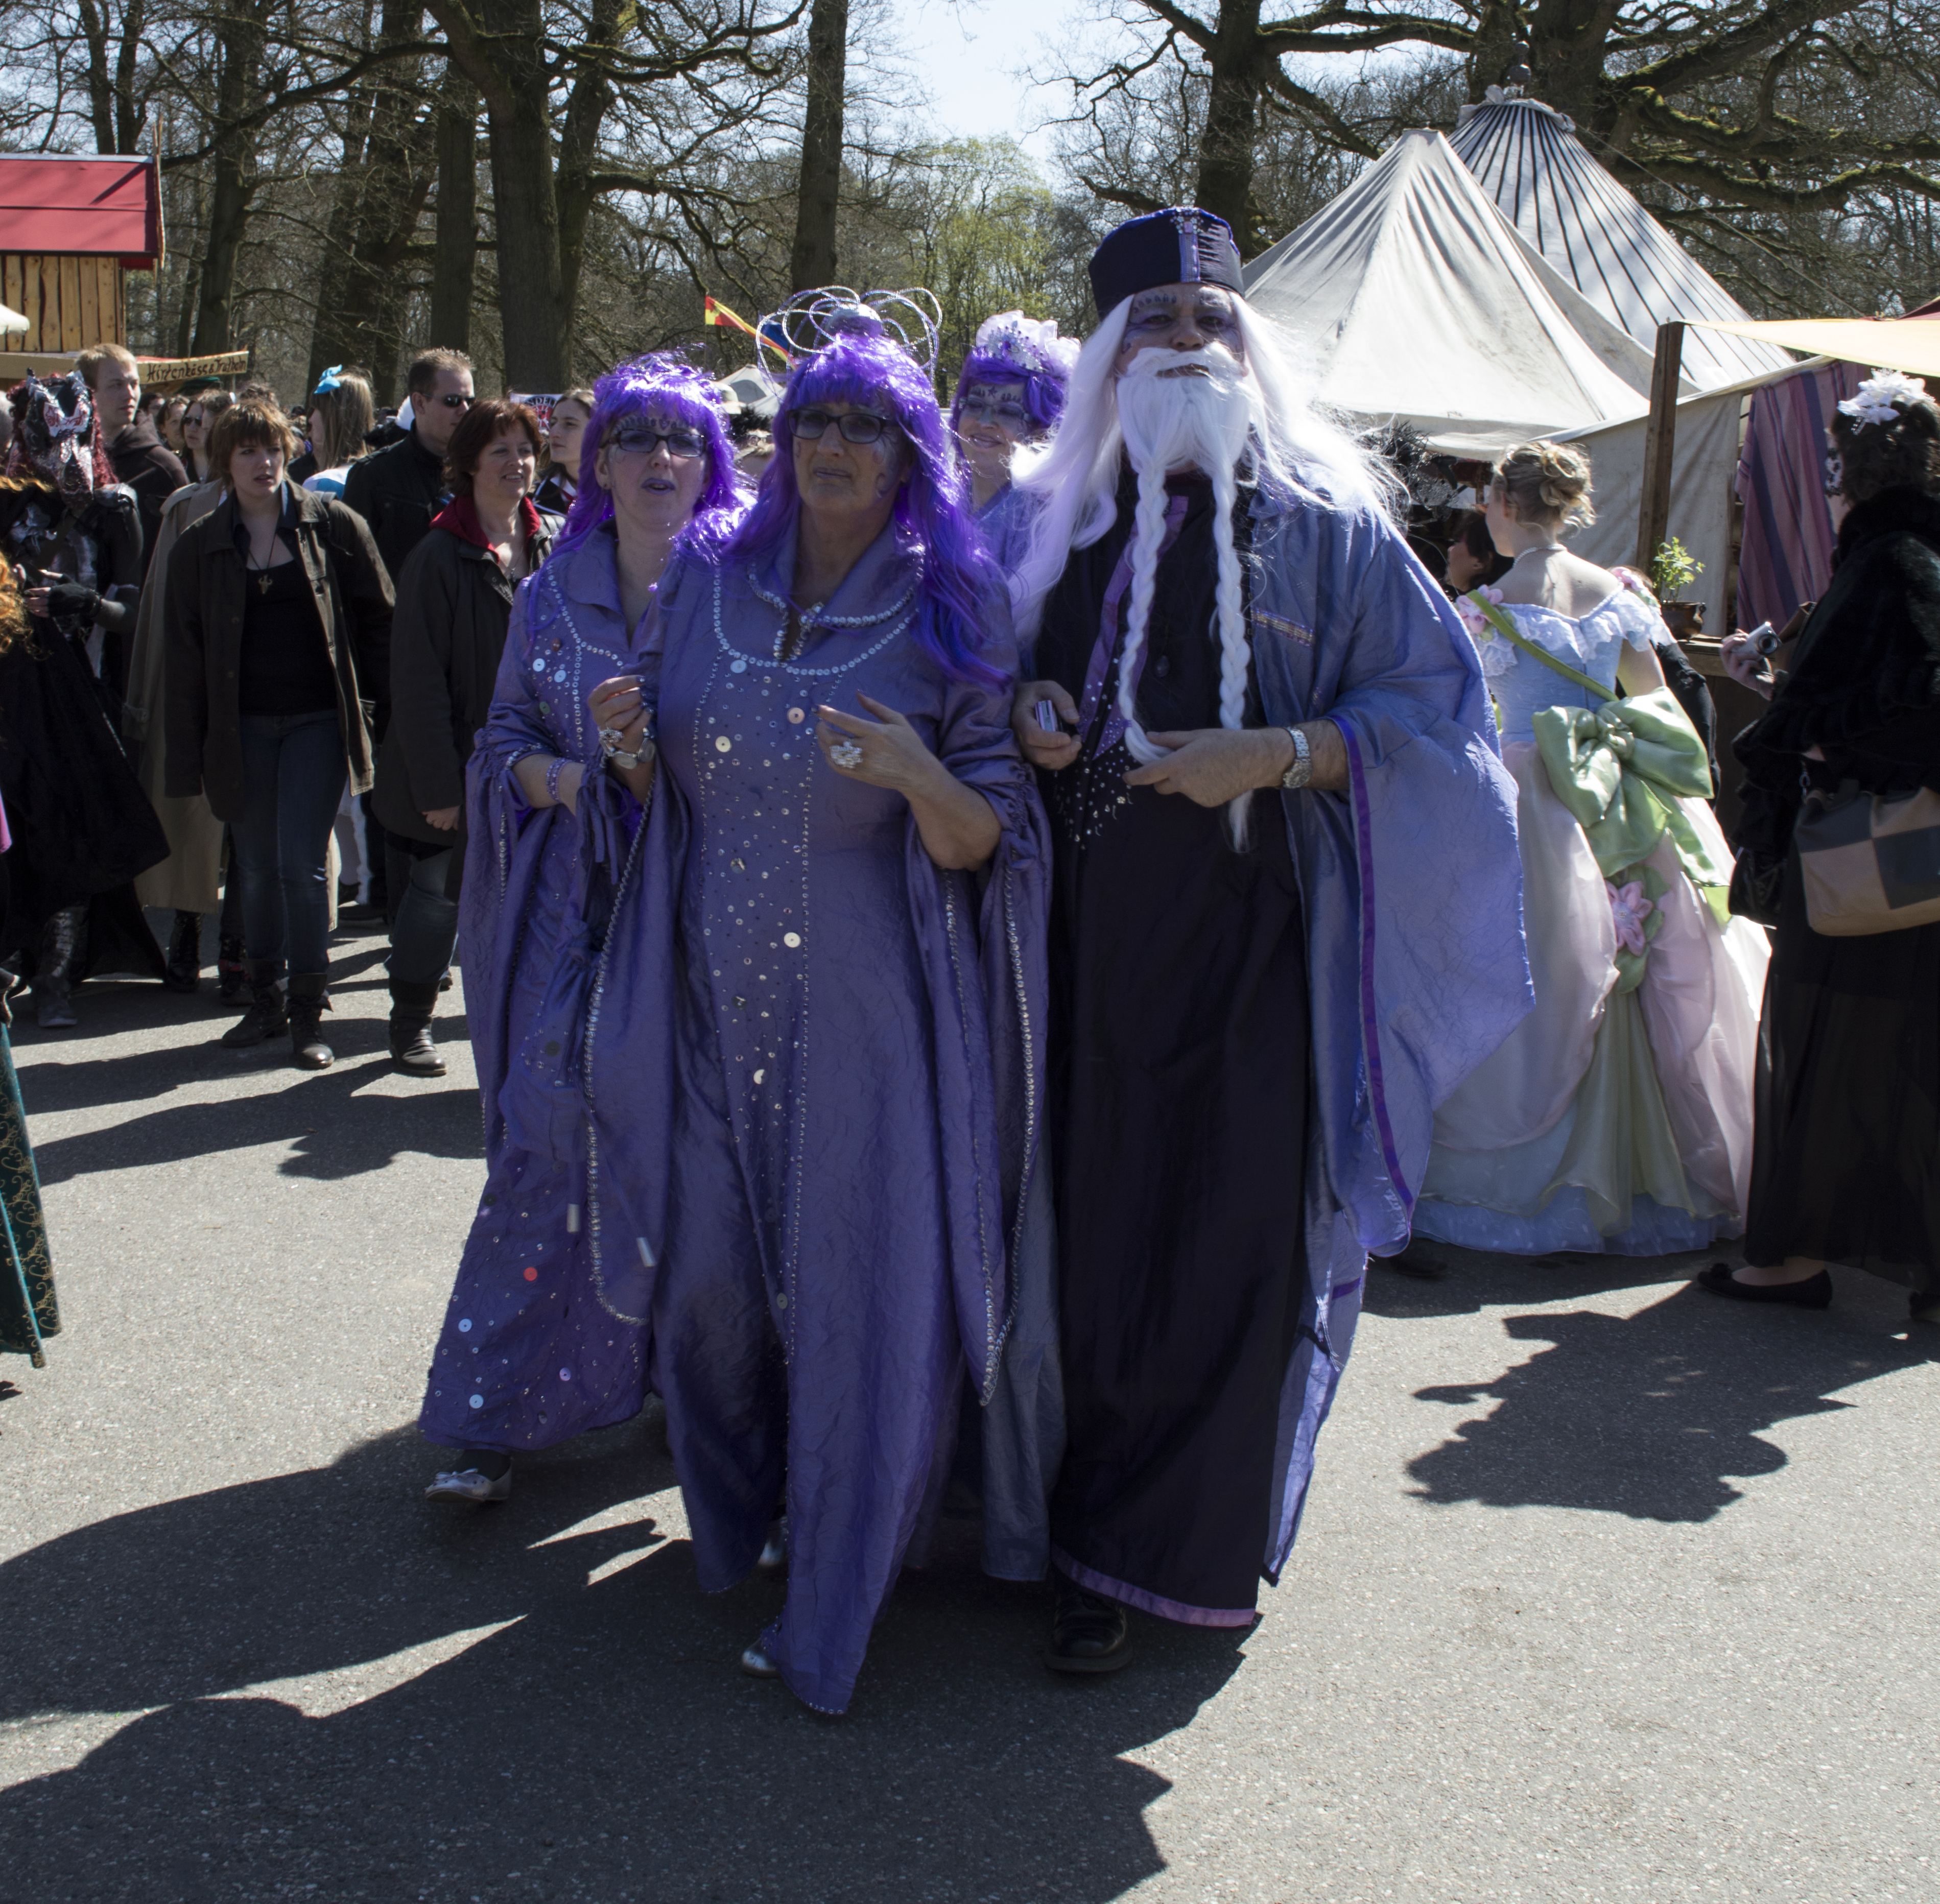
outdoor, people, photography, photo, carnival, nikon, clothing, holland, festival, nederland, netherlands, 2013, fun, dress, dutch, outdoorphotography, picture, photograph, fotos, foto, fotografie, fantasy, elf, event, costume, fair, paulvandevelde, pdvandevelde, padagudaloma, dordrecht, nederlandinfotos, evenementenfotografie, pvdvfotografie, pdvandeveldedordrecht, nederlandsefotografie, dutchphotogaraphy, totallydutch, fotografienederland, hollandsefotografie, fotografieholland, haarzuilens, dehaar, elfia, kasteeldehaar, elffantasyfair, elfiahaarzuilens, fantasyevent, elfia2013, wwwelfiacom, dwarveshobbits